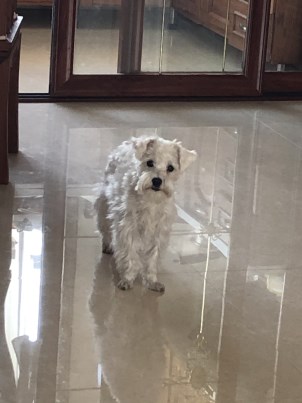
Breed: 2342-n000102-miniature_schnauzer